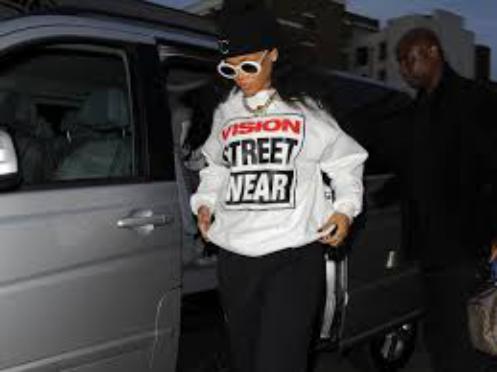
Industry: Clothes